Mikhail Matiyasevich

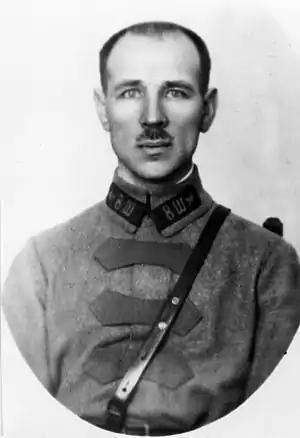
Mikhail Stepanovich Matiyasevich.

Mikhail Stepanovich Matiyasevich (Matiasevich) (Smolensk, May 23 [June 4] 1878 – Kyiv, August 5, 1941) was a Soviet military commander, who commanded several military units of the Red Army during the Russian Civil War.